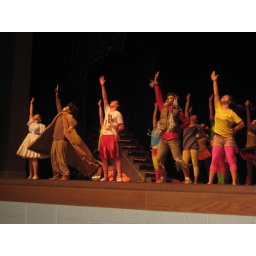
Trrev the Lion and Chloe in yellow pants and striped shirt